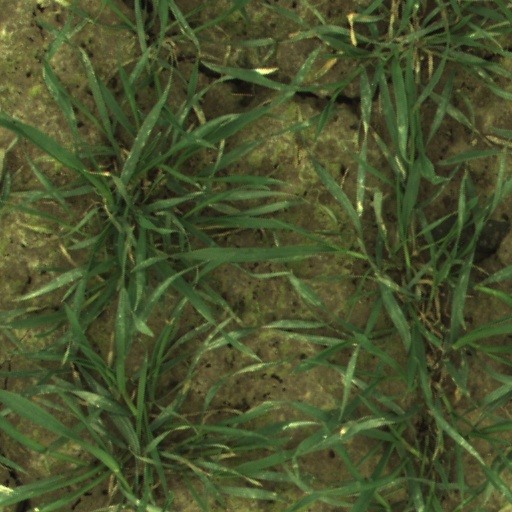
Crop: wheat